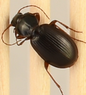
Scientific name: Synuchus impunctatus
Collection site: Steigerwaldt-Chequamegon NEON (STEI), plot STEI_003